Killing of Brian Deneke

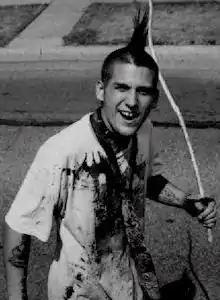
Deneke in a parade on Halloween

On December 12, 1997, 19-year-old American punk musician Brian Theodore Deneke (March 9, 1978 – December 12, 1997) was killed in a deliberate hit and run attack in Amarillo, Texas, by 17-year-old Dustin Camp.